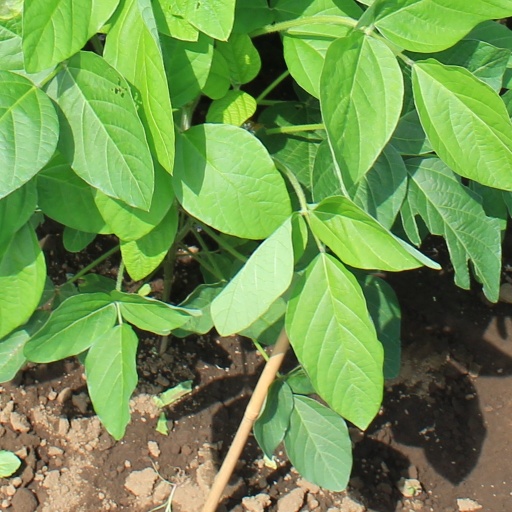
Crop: soybean